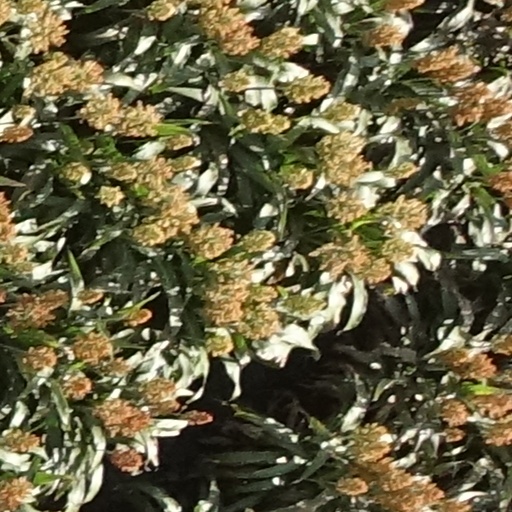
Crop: sorghum